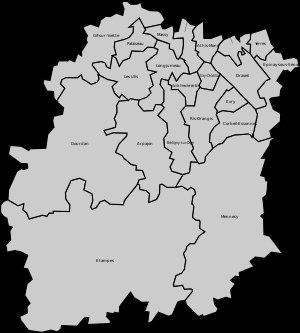
Le département français de l'Essonne est un département créé par la loi du 10 juillet 1964 par démembrement de l'ancienne Seine-et-Oise, effectivement constitué le 1ᵉʳ janvier 1968 par la mise en place du Conseil général de l'Essonne. En 1966 furent institués les arrondissements d'Évry, Étampes et Palaiseau, en 1967 les vingt-sept cantons de l'Essonne, régulièrement modifiés pour atteindre en 1985 les quarante-deux actuels et les quatre circonscriptions législatives, portées à dix en 1986.
Le département français de l'Essonne est découpé depuis sa création le 1ᵉʳ janvier 1968 en trois arrondissements et, depuis le découpage de 2014, en vingt-et-un cantons.